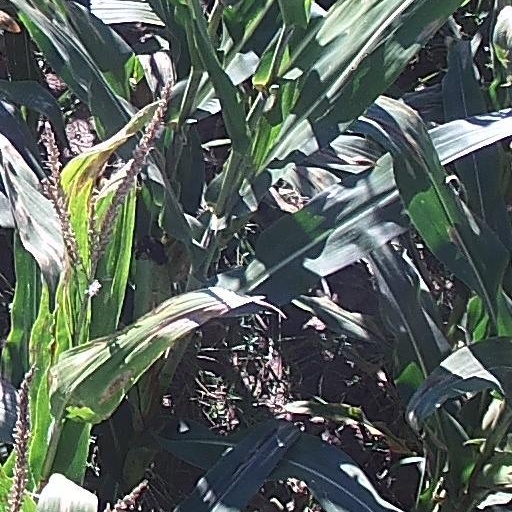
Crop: maize; corn